Palm Harbor University High School

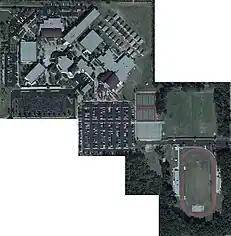

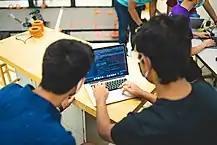
Two "PHUHS Robotics" programmers writing an autonomous algorithm in preparation for the FTC State Championship.

The International Baccalaureate program has graduated thousands of students, many who have gone on to prestigious universities. The program gives students an advanced course load with a schedule similar to that of a 4-year university. Students take Advanced Placement classes their junior year instead of senior year to allow time to prepare for exams for the IB diploma.